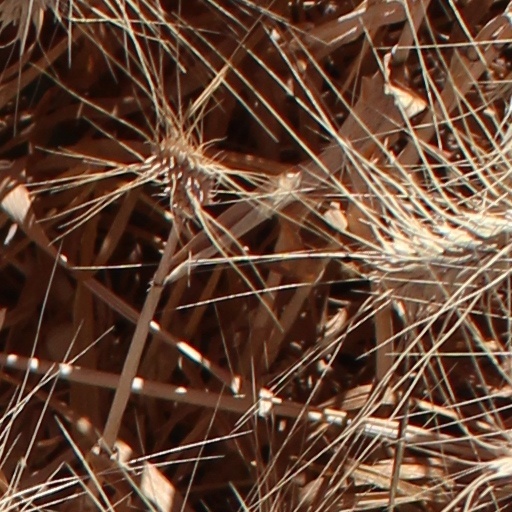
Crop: wheat